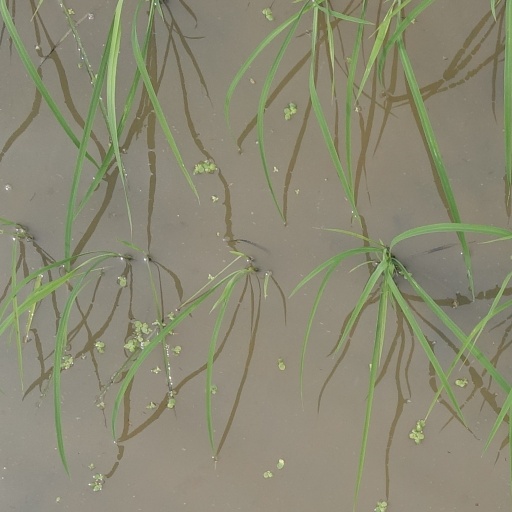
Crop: rice